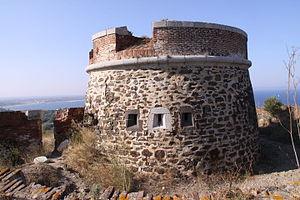
La Tour de l' Etoile (appelée aussi Fort Rond) de Collioure (1ère moitié du 18ème siècle) est un édifice militaire. La Tour de l' Etoile fait partie de l' ensemble ""Fort Carré, Tour de l' Etoile et caponnière"" qui ne forme qu'un seul MH. Monument Historique classé en 1991. PA00104002. Collioure, Pyrénées-Orientales, France"
Le fort carré et la tour de l'Étoile sont un ensemble d'ouvrages défensifs du XVIIIᵉ siècle situé à Collioure, dans le département français des Pyrénées-Orientales.